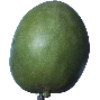
Label: mango